National Institute of Business Management (Sri Lanka)

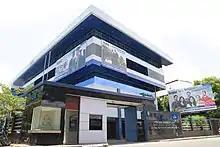
The Main Campus of NIBM - Colombo 07

NIBM has degree granting, diplomas and certificate programmes in business, computing and engineering, design and languages.